Climate change in the Philippines

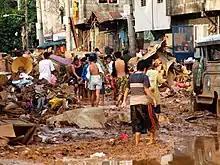
The Philippines is increasingly vulnerable to extreme weather and sea level rise, which both can cause urban flooding. The urban poor in major cities in the Philippines like Manila often will experience the effects worse than those with the economic mobility.

Due to its geographical location, climate, and topography, the Philippines is ranked third on the World Risk Index for highest disaster risk and exposure to natural disasters. 16 of its provinces, including Manila, Benguet, and Batanes, are included in the top 50 most vulnerable places in Southeast Asia, with Manila being ranked 7th. Four cities in the Philippines—Manila, San Jose, Roxas, and Cotabato—are included in the top 10 cities most vulnerable to sea level rise in the East Asia and Pacific region. The country is consistently at risk from severe natural hazards including typhoons, floods, landslides, and drought. It is located within a region that experiences the highest rate of typhoons in the world, averaging 20 typhoons annually, with about 7–9 that actually make landfall. In 2009, the Philippines had the third highest number of casualties from natural disasters with the second most number of victims.